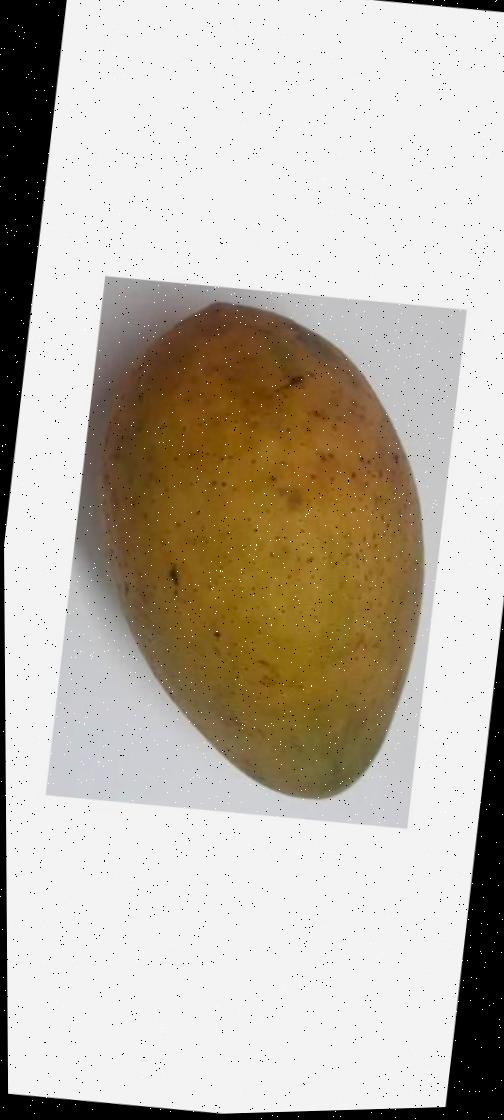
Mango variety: Ashshina Classic